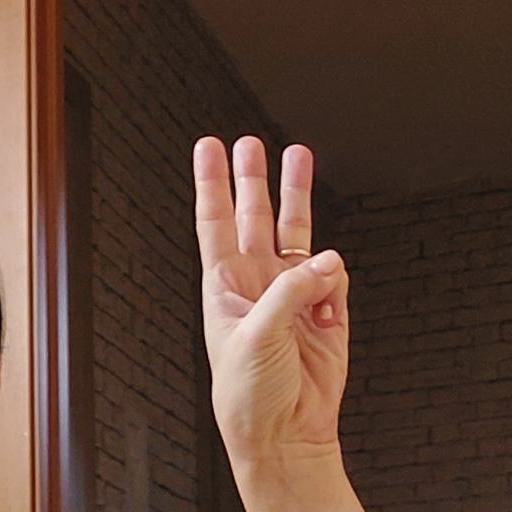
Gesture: three